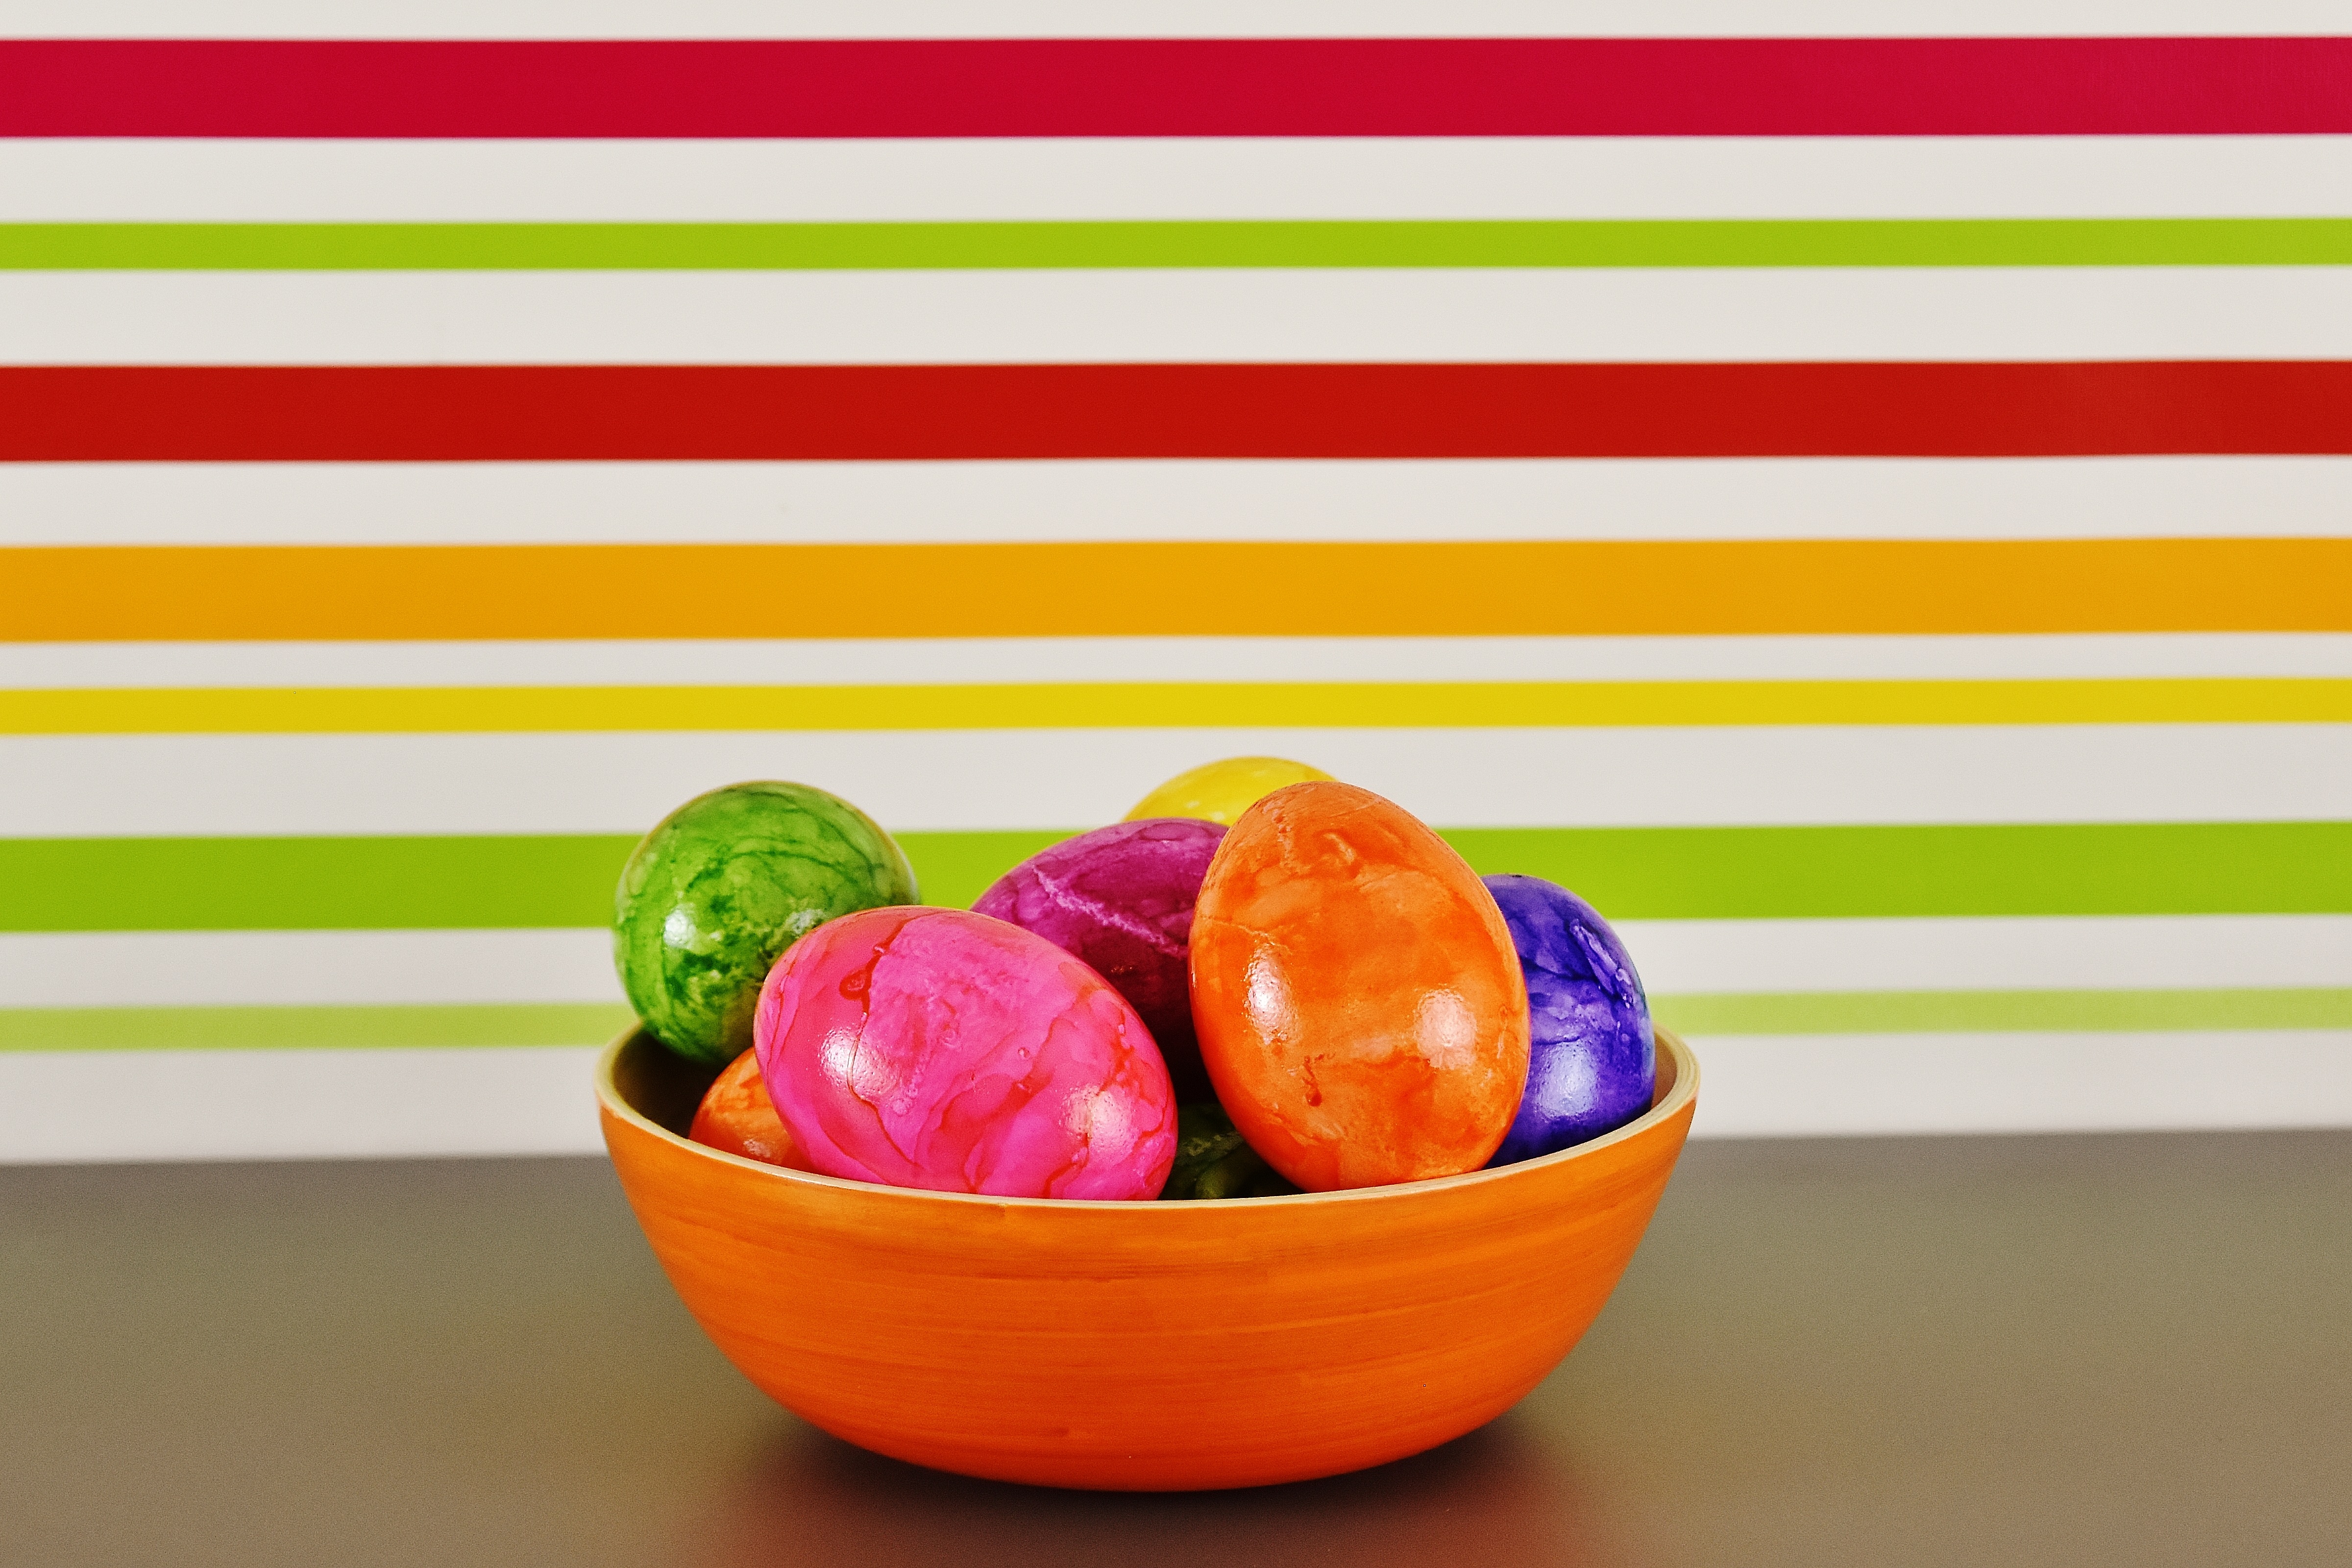
fruit, decoration, food, produce, vegetable, color, colorful, egg, painting, easter, colored, easter eggs, happy easter, colorful eggs, boiled eggs, colored eggs, dyed easter eggs